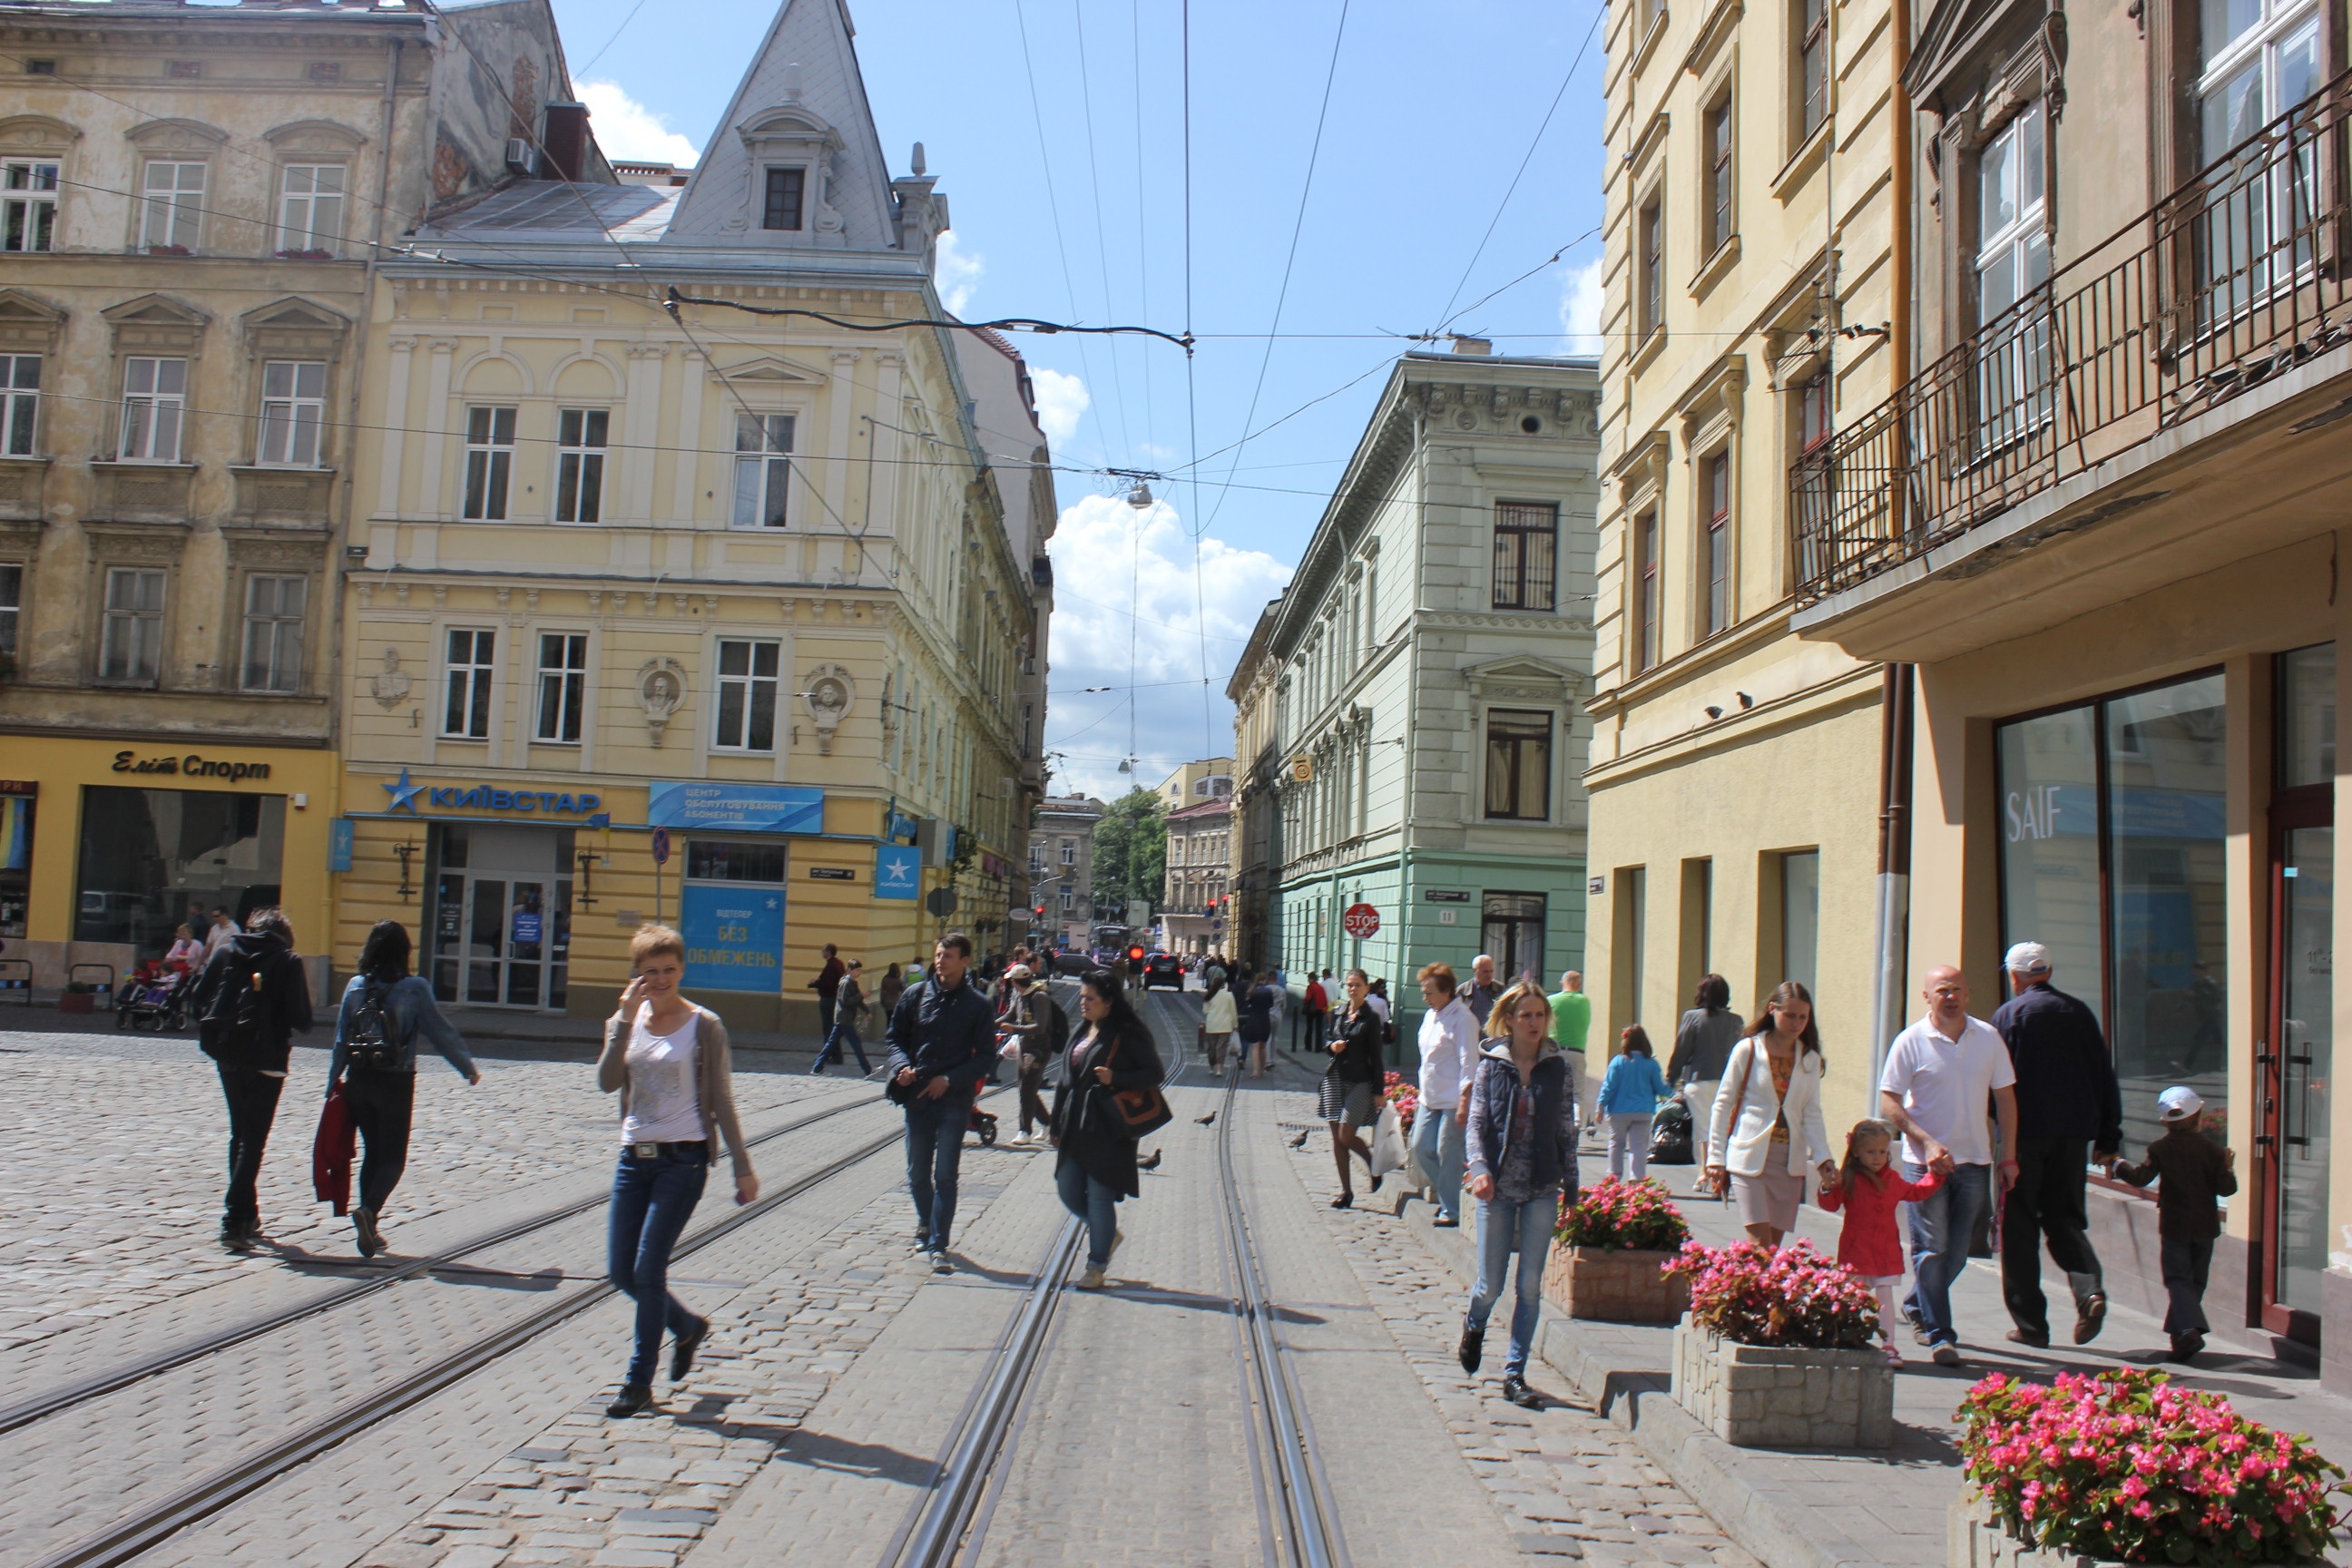
pedestrian, town, city, downtown, plaza, tourism, ukraine, town square, lviv, neighbourhood, tours